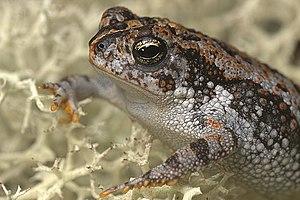
Anaxyrus quercicus est une espèce d'amphibiens de la famille des Bufonidae.